Giovanni dal Ponte

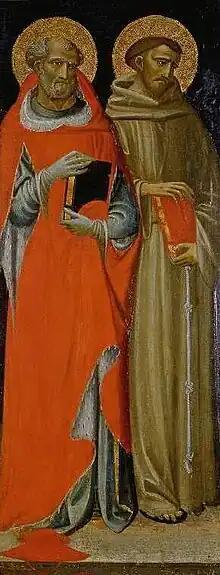
St Jerome and St Francis

Giovanni dal Ponte established rapport as an artist by creating marriage chests, Cassone or forzieri, for Illarione dei Bardi in 1422. Following the positive reception of his work for Illarione, dal Ponte was commissioned by Giovannozo and Paolo Biliotti in 1427 and Bardo di Francesco de' Bardi in 1430 to create similar pieces. While he was best known for these marriage chests, he also painted candlesticks and banners, or drappelloni, and domestic tabernacles, cassoni or colmi, and in fact is noted as an outstanding talent in the latter form. In 1427, Giovanni gilded candlesticks for the Bigallo, a lay charitable organization associated with Santa Maria Nuova. From 1429 to 1435, dal Ponte became involved with larger projects, including several fresco cycles at Santa Trinita. The frescoes included scenes from the life of Saint Paul in the Cappella d'Abbaco and Saint Bartholemew and Saint Peter's martyrdom in the Cappella Scali. Dal Ponte designed several Triptychs in 1434; the two most famous are his two versions of the Annunciation, created in 1430 and 1435, which are located at Santa Maria in Rosano and the Pinacoteca Vaticana in Rome, respectively. In 1434, Giovanni painted a small altarpiece for the Oratorio di S. Eugenio a Pugliano. The altarpiece depicts the Annunciation with Saints Eugenio, Benedict, John the Baptist and Nicholas, and still resides in the church. The altarpiece identifies its patron as Abbess Caterina da Castiglionchio, a member of the powerful Castiglionchio family of lords.